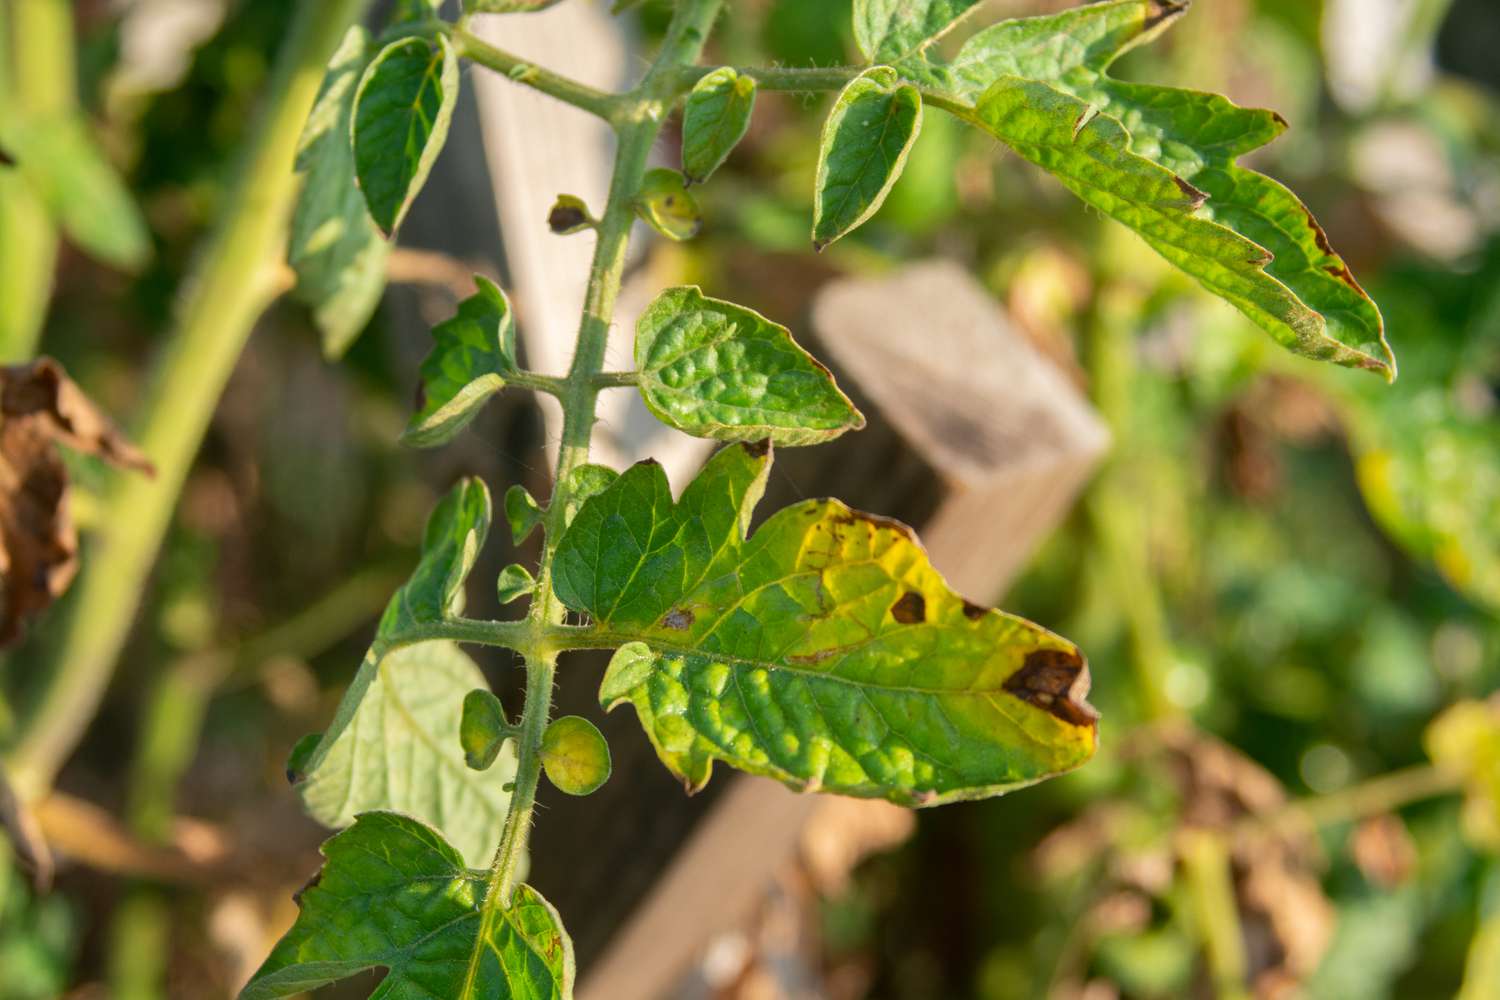
Plant: Tomato
Disease: tomato early blight